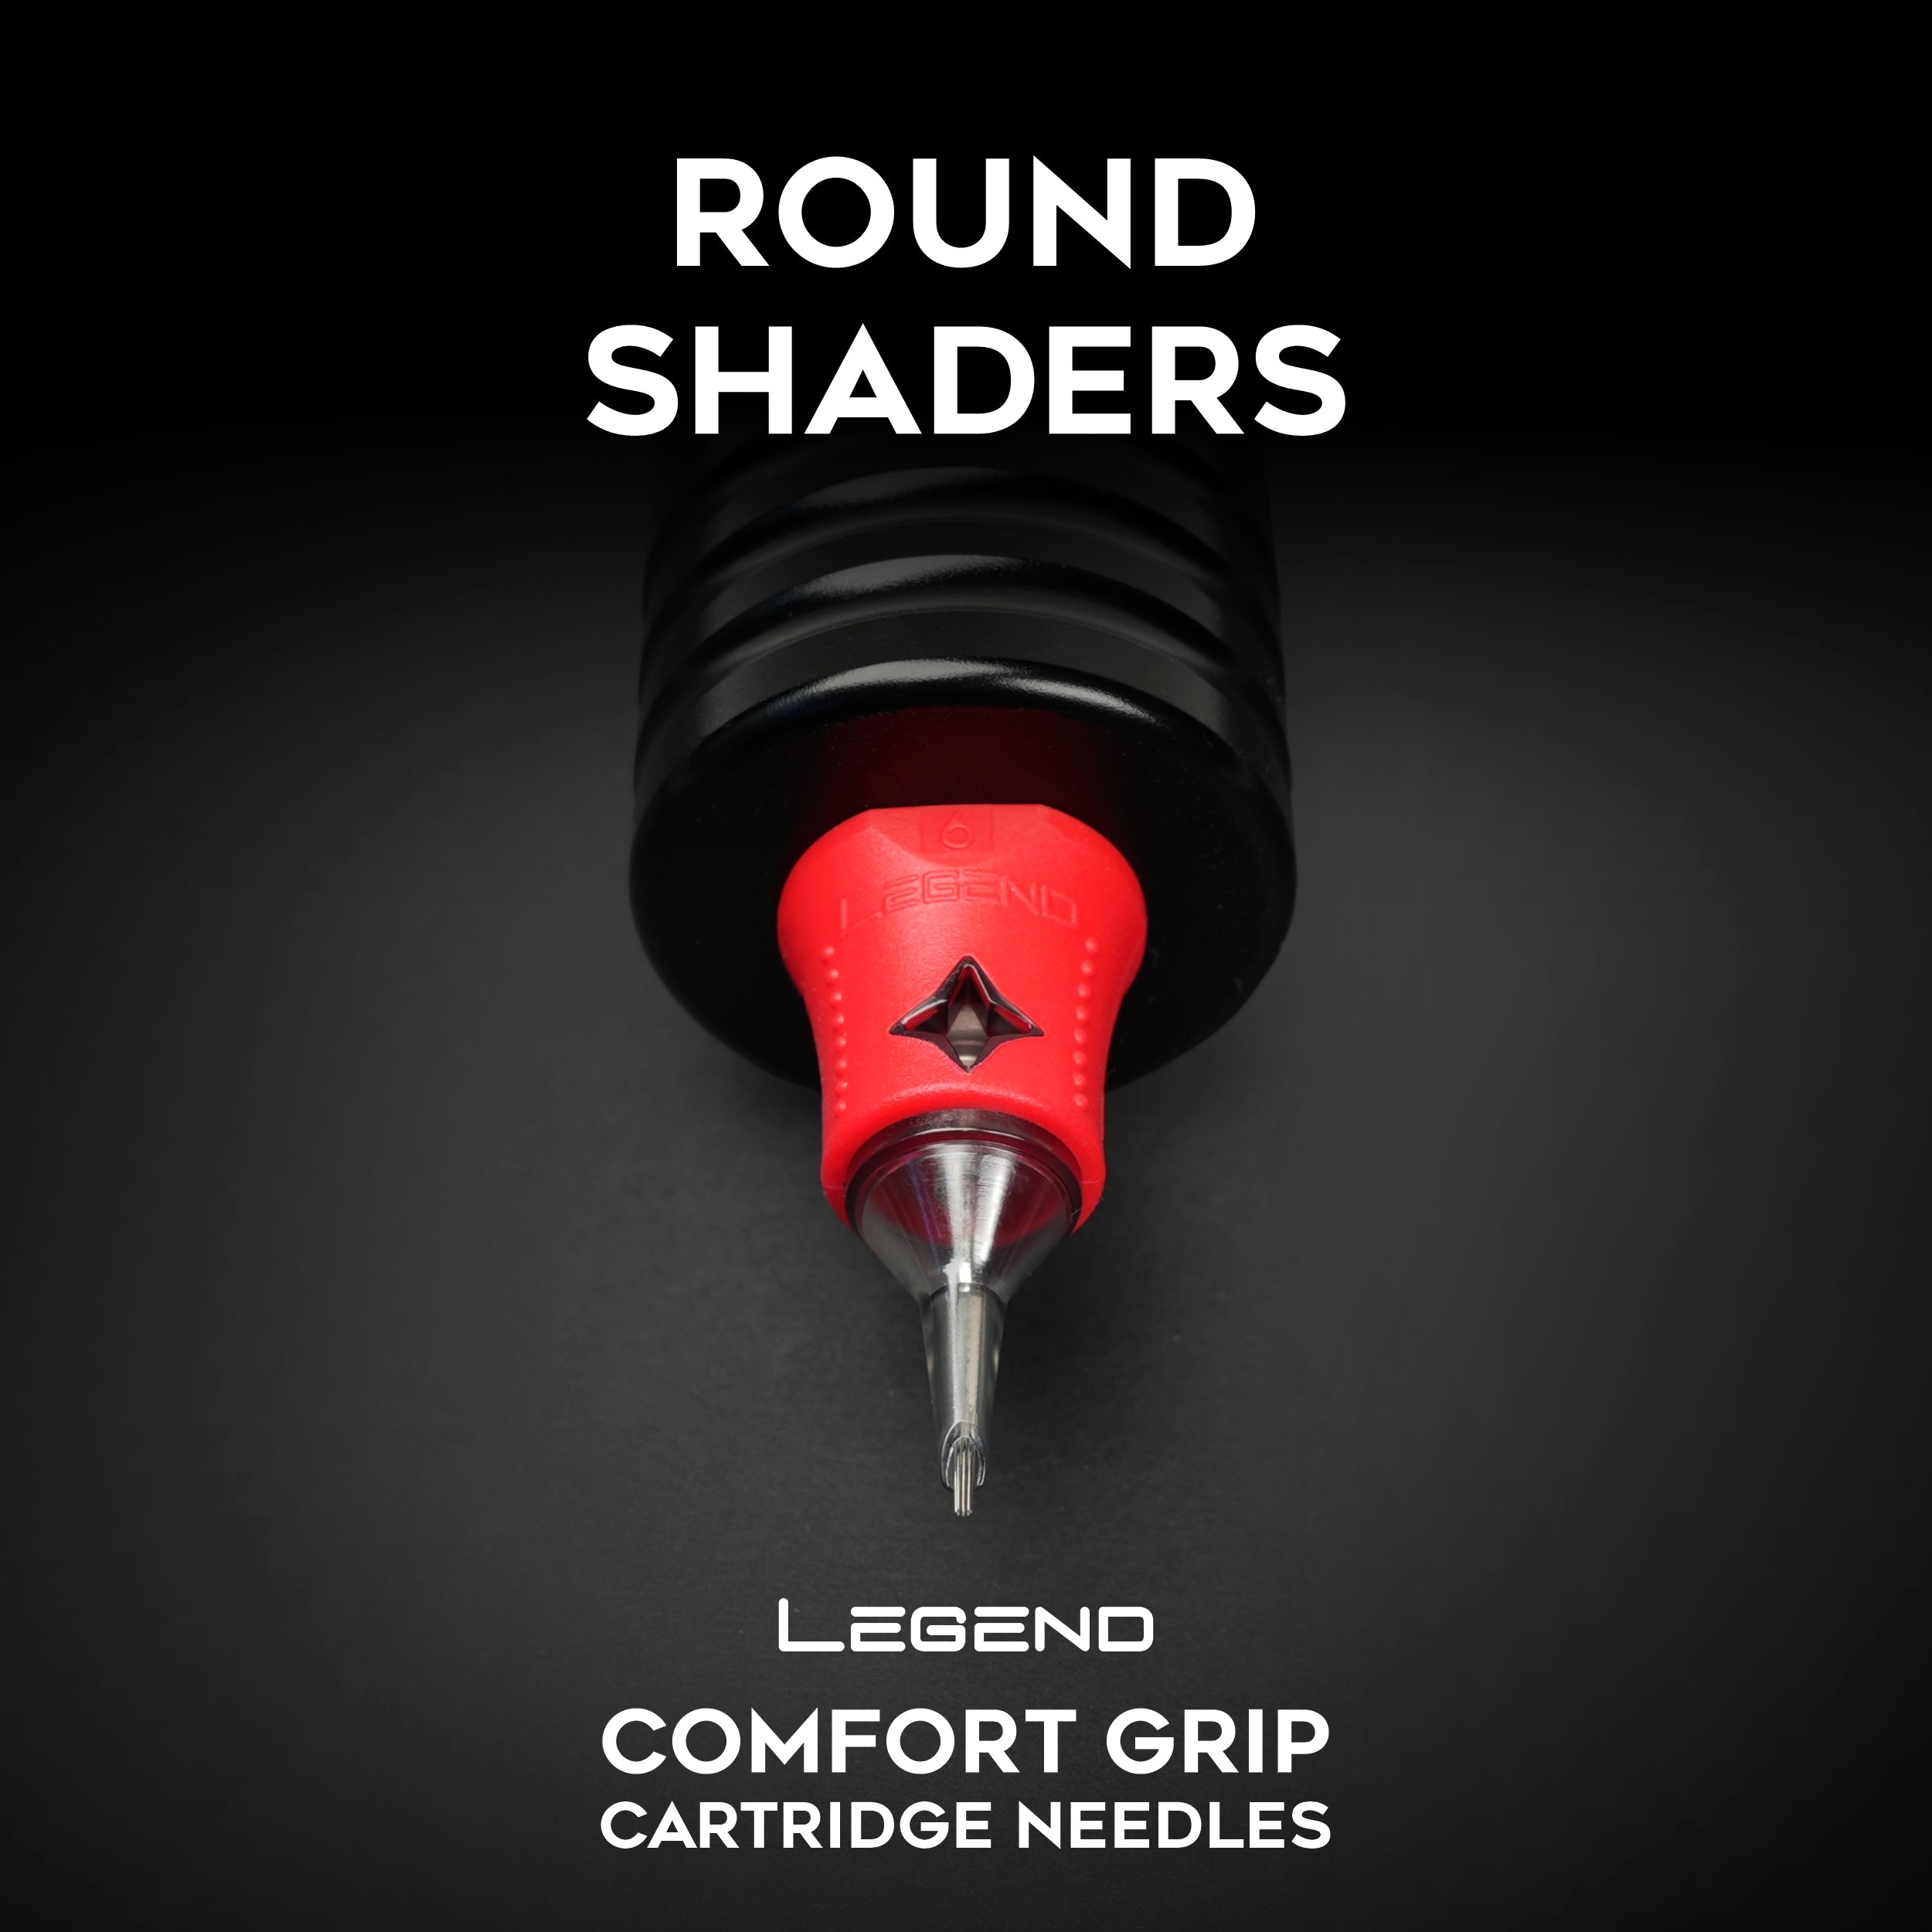
Legend Comfort Grip Cartridges - Round Shaders - #12 (0.35mm) - 20/Box
The Next Generation of Legend Needles The revolutionary Comfort Grip Cartridges by Legend offer a sleek, non-slip shock absorption design, providing a new degree of comfort and control to the artist. Crafted with superior 304L Japanese stainless steel, a durable silicone finger ledge, and a full safety membrane system, the Comfort Grip Cartridges are designed to be sharp, reliable, and safe. Inside each needle is a built-in stabilizing mechanism, ensuring security, consistency, and precision. Elevate your game and unleash your potential with Legend's latest Comfort Grip Cartridges. Soft, Premium Finger Ledge Grip for added Comfort and Control Custom Silicone Overmolding Process to ensure the Finger Ledge Grip is secure (No spinning or sliding) Non-slip Shock Absorption Grip Material Enhanced Sleek Tip Design for Better Visibility Perfect Tension Full Safety Membrane for Zero Ink Backflow New Needle Stabilizing Mechanism for Greater Steadiness and Precision Strong Japanese Surgical Stainless Steel designed for Excellent Penetration and Reducing Trauma Constructed from Durable Medical-grade Plastic Innovative Tip Design for Increased Ink Retention Unique Vent Hole Design for Improved Ink Flow Easy to Read Needle Size Indicator on Every Cartridge EO Gas Sterilization Individually Blister Packaged Compatible with Most Tattoo Pens and Cartridge Grip Type Machines 20 Cartridges/Box
Brand: CAM SUPPLY INC. (USA)
Category: Business & Industrial > Piercing & Tattooing > Tattooing Supplies > Tattooing Needles > Round Shader Tattooing Needles